History of Bogotá

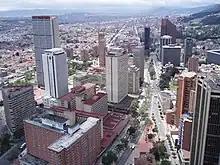
International center of Bogotá

City economy has greatly developed and diversified. Industrial production became substantial, requiring specialized industrial areas development. Artisan production became one of the most appreciated ornamental and utilitarian expression and a source of income to family business. Commercial activities increasingly grow and business, financial and banking centers position Bogotá as the economic axle of the country and a privileged Andean Zone, the United States and several European and Asian countries trade market place. The Sabana of Bogotá has become a flower production center exported to many countries, generating foreign currency and a work source absorbing a high number of labor. Informal economy and micro-enterprises cover a large sector of the population developing different activities.